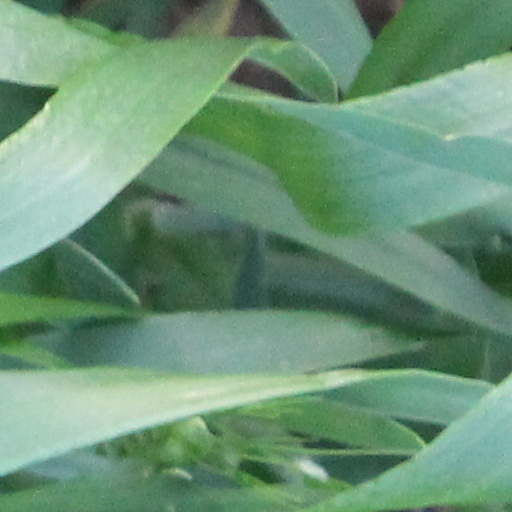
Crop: wheat